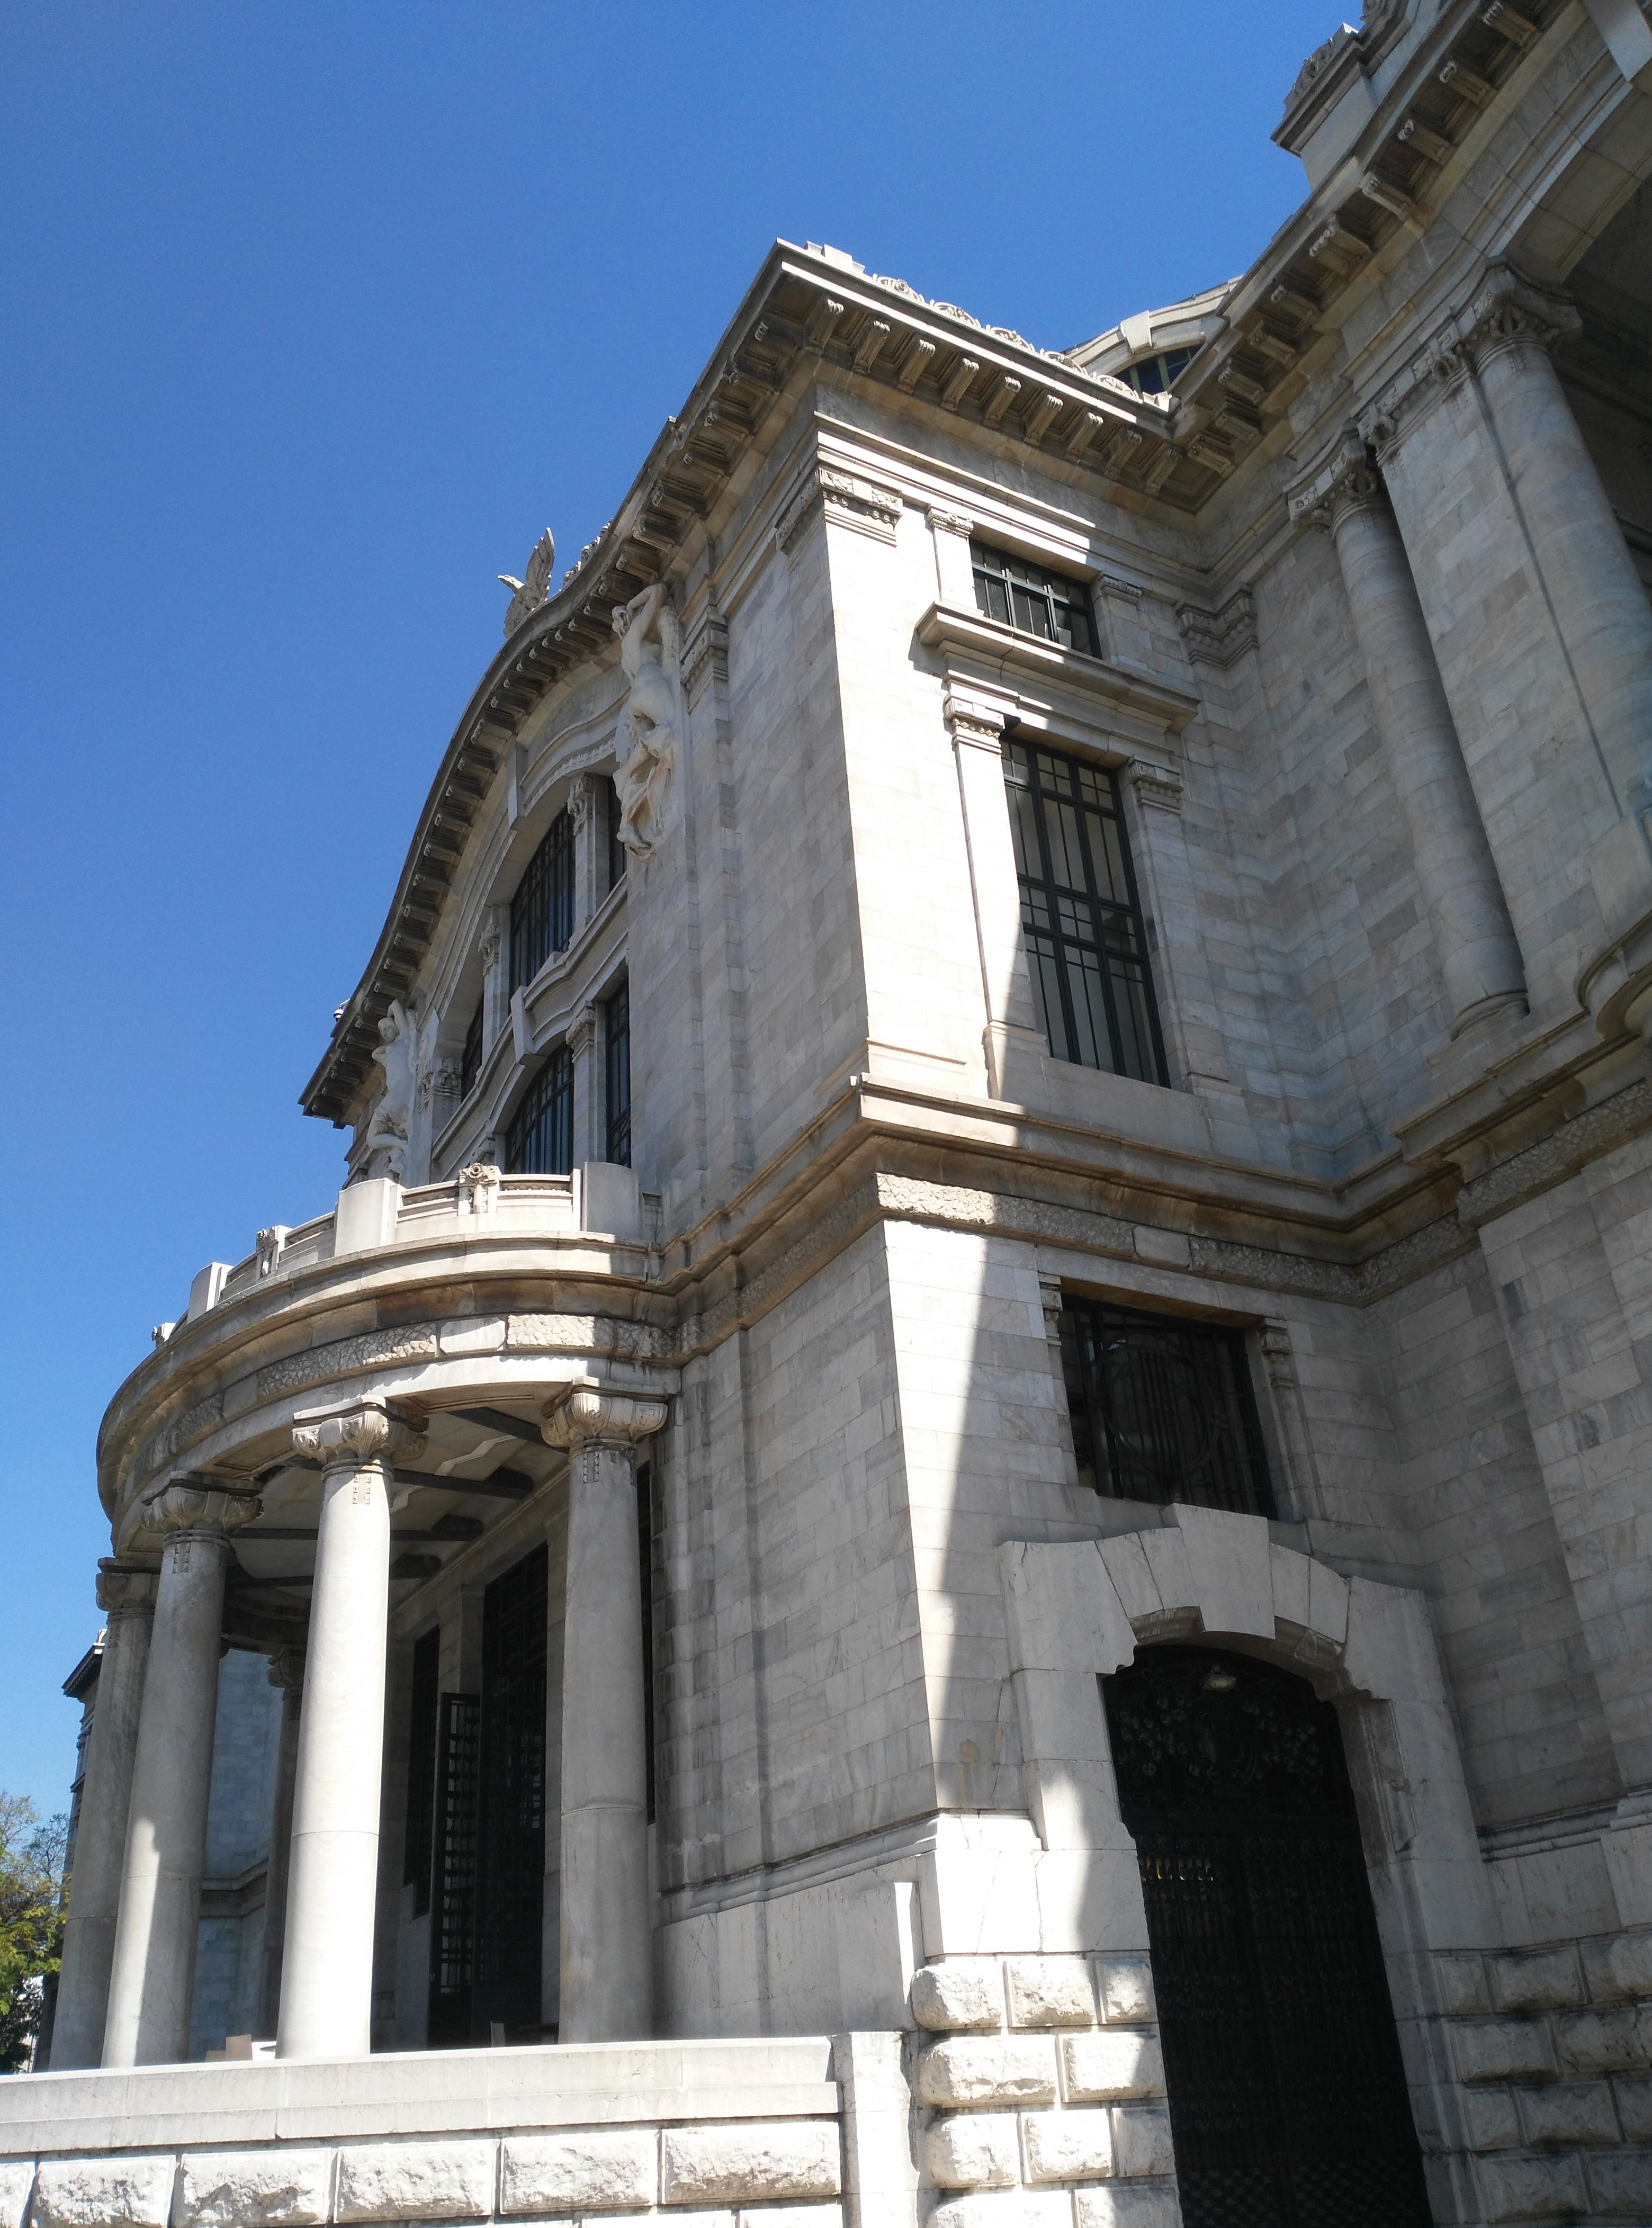
hemicycle, sculpture, mexico, art, classical architecture, architecture, landmark, building, column, facade, ancient roman architecture, sky, ancient history, arch, city, house, monument, roman temple, historic site, tourist attraction, mansion